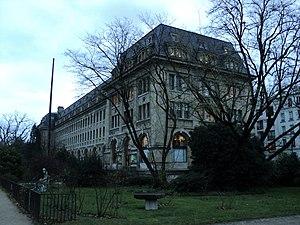
Galerie de Botanique, Muséum national d'histoire naturelle, Jardin des plantes, Paris, le 11 décembre 2017. Les branchages en premier plan sont les rejets du robinier faux-acacia que Jean Robin planta vers 1610.
La galerie de Botanique, dans le Jardin des plantes, à Paris, est l'un des établissements de recherche, de conservation et de diffusion de la culture scientifique du Muséum national d'histoire naturelle. Il s'agit de l'établissement de recherche botanique avec le plus grand nombre d'échantillons au monde : en 2013, elle compte près de huit millions de spécimens dont 5,8 millions ont été numérisés. De ces spécimens numérisés, 500 000 sont des « types ».